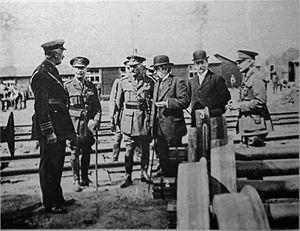
le Miroir N° 137, page 16 Briand visite les troupes britanniques avec le quartier maiter général Maxwell et son secrétaire aux affaires étrangères Théodore Tissier.
Théodore Tissier est un juriste et homme politique français, né le 26 mars 1866 à Paris et mort le 10 octobre 1944 à Hendaye.